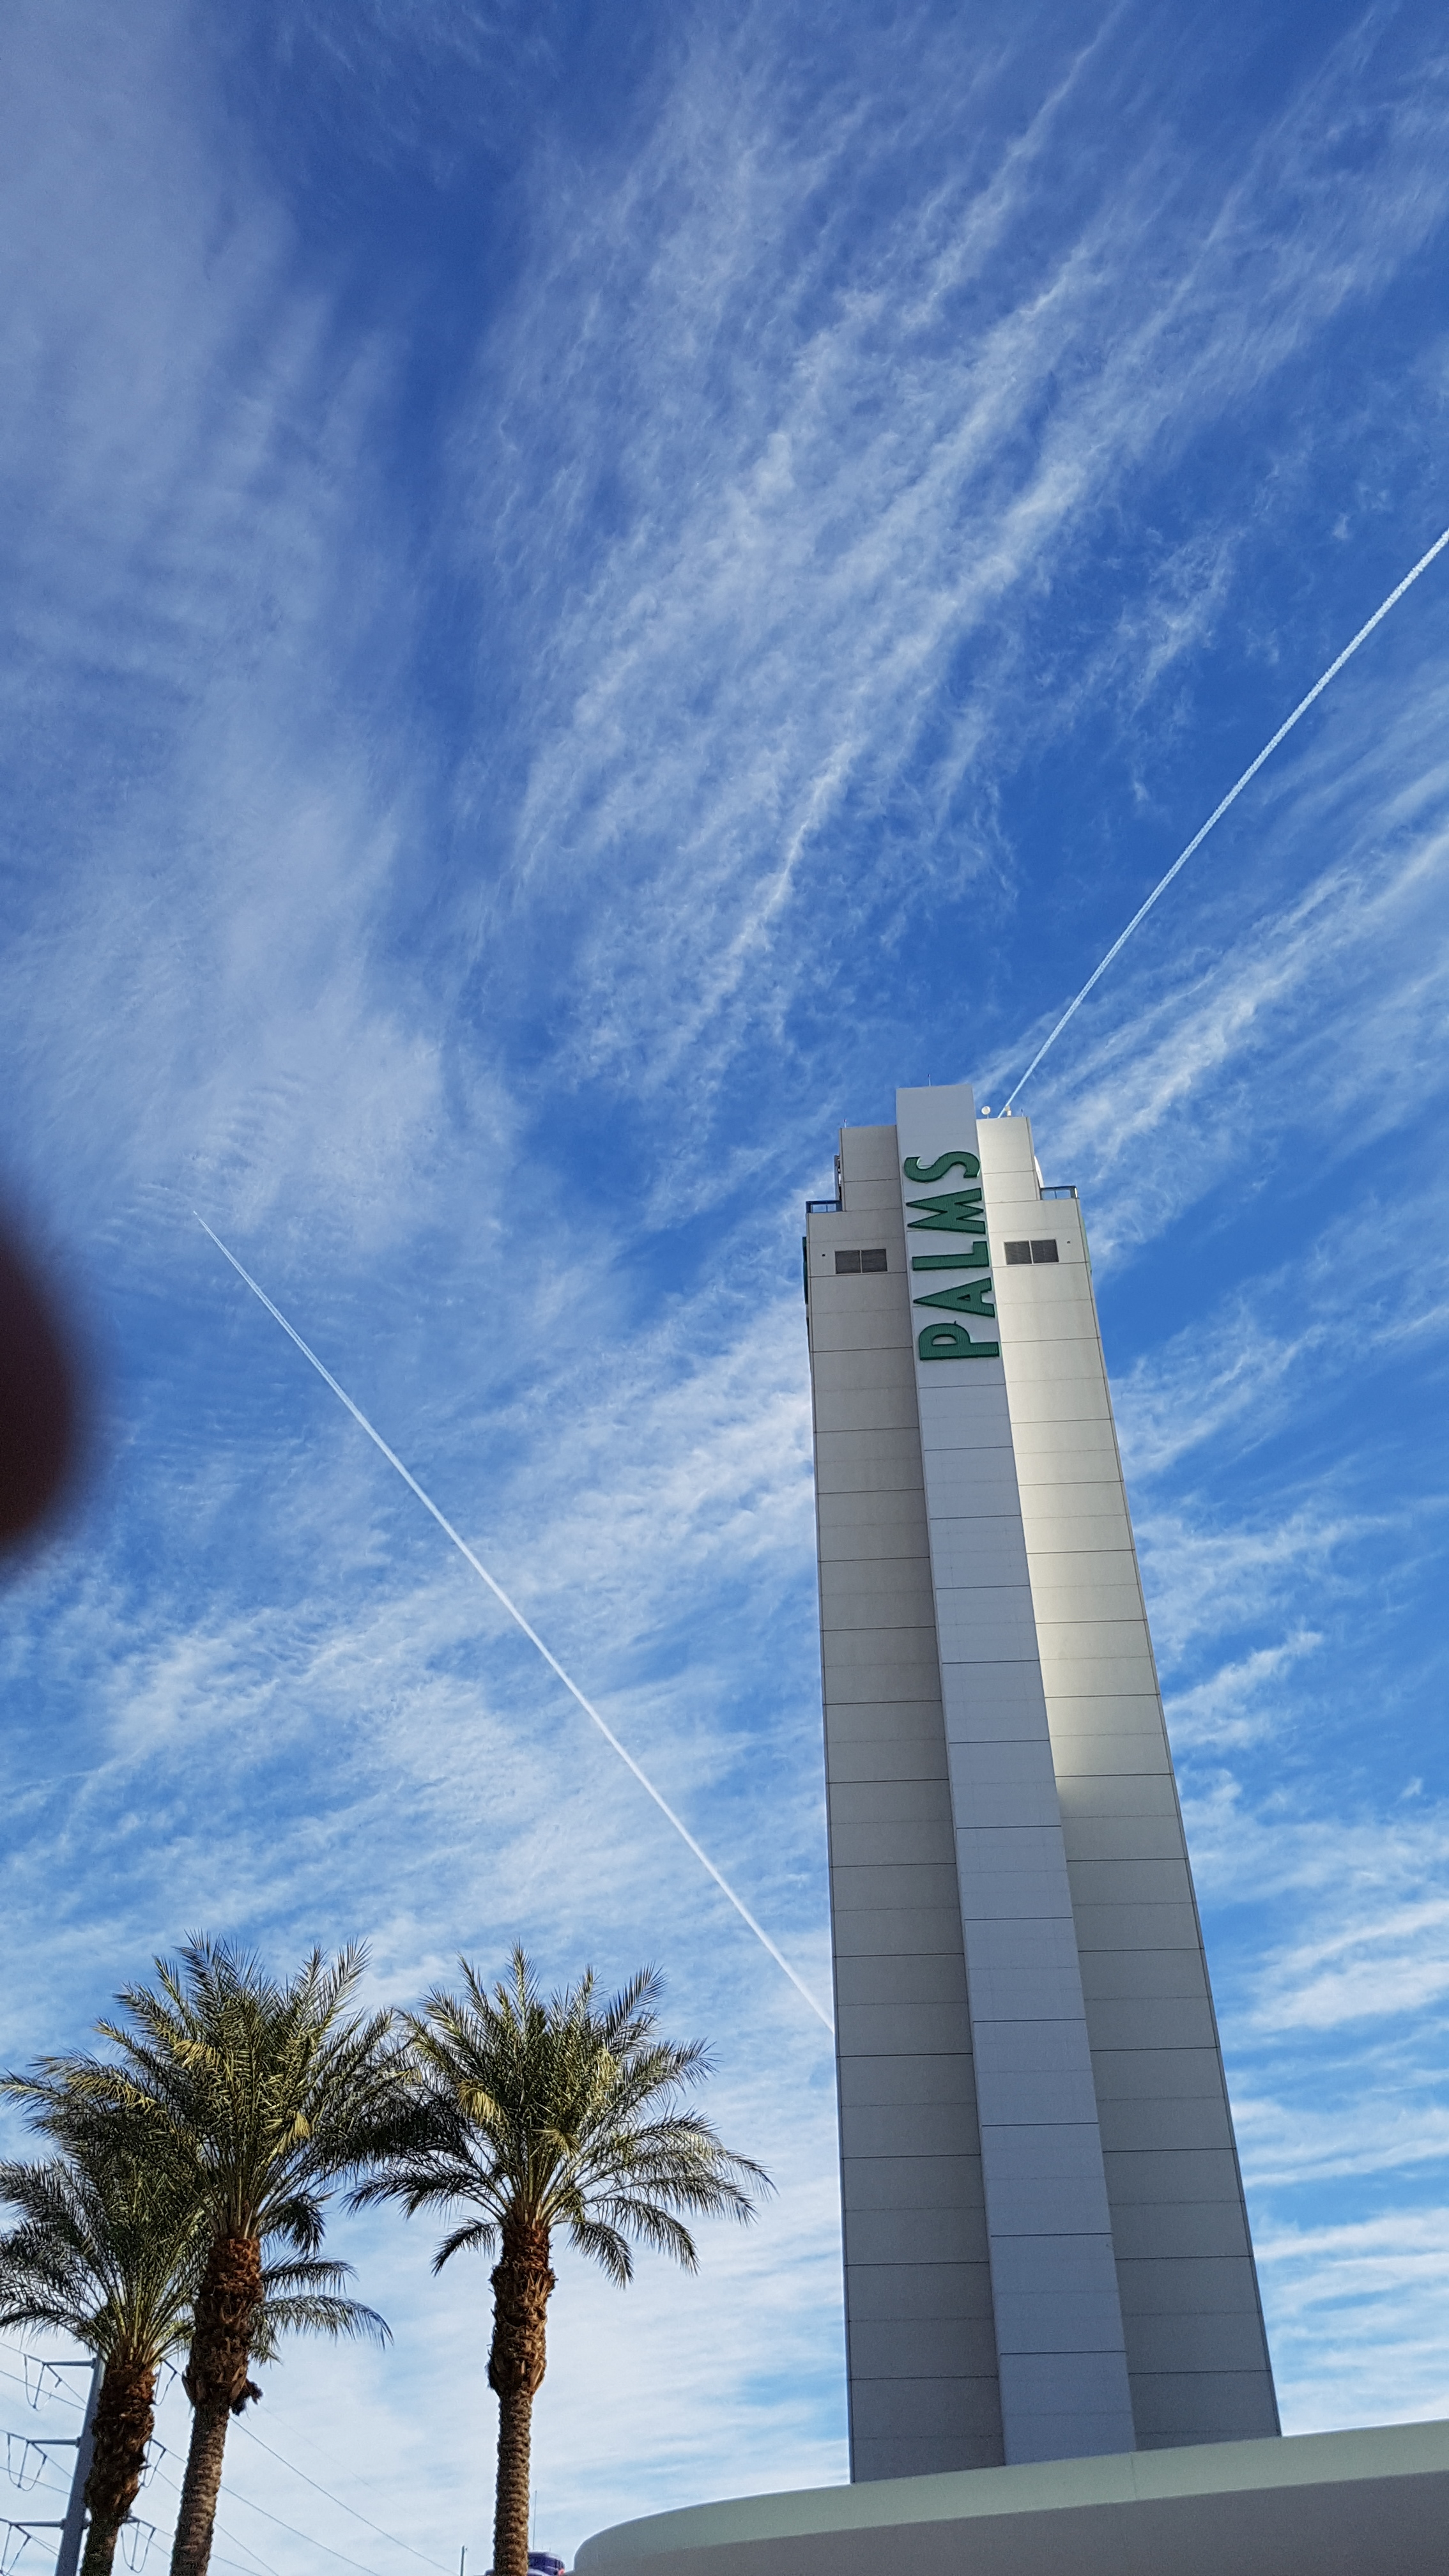
las vegas, vegas, The Palms, palms, blue sky, palm tree, cloud, clouds, sky, blue, daytime, architecture, tree, tower, woody plant, arecales, plant, building, city, vacation, skyscraper, house